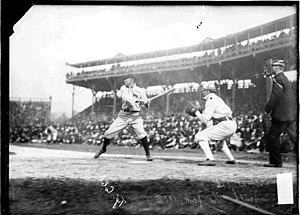
Le nombre de présences officielles au bâton est une statistique au baseball. Il indique le nombre de fois où un joueur de baseball est frappeur, mais c'est une définition plus restreinte que le simple total de passages au bâton puisque qu'on y retranche certaines situations de jeu précises comme le but-sur-balles ou le sacrifice afin de ne pas affecter négativement les statistiques offensives du joueur.
Tyrus Raymond « Ty » Cobb est un célèbre joueur de baseball américain. Il a longtemps rivalisé avec Babe Ruth pour le titre de meilleur joueur de l'histoire du sport. Son surnom était The Georgia Peach. Il fut le premier joueur à avoir été introduit au Temple de la renommée du baseball, en 1936. Cobb a fini sa carrière avec une moyenne au bâton de 0,367, la plus haute dans l'histoire du baseball. Il était aussi le premier en points marqués avec 2245. Son record de 4191 coups sûrs n'a été surpassé qu'au milieu des années 1980 par Pete Rose.
Les Tigers de Détroit sont une franchise de baseball basée à Détroit évoluant dans la Ligue majeure de baseball. Les Tigers sont l'une des quatre franchises fondatrices de la Ligue américaine toujours localisées dans la même ville.